2019 World Men's Handball Championship

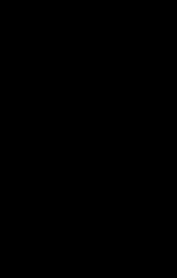

The 2019 IHF World Men's Handball Championship was the 26th event hosted by the International Handball Federation and held in Denmark and Germany from 10 to 27 January 2019. It was the first IHF World Men's Handball Championship to include more than one host country. It was also the first time a unified Korean team participated.